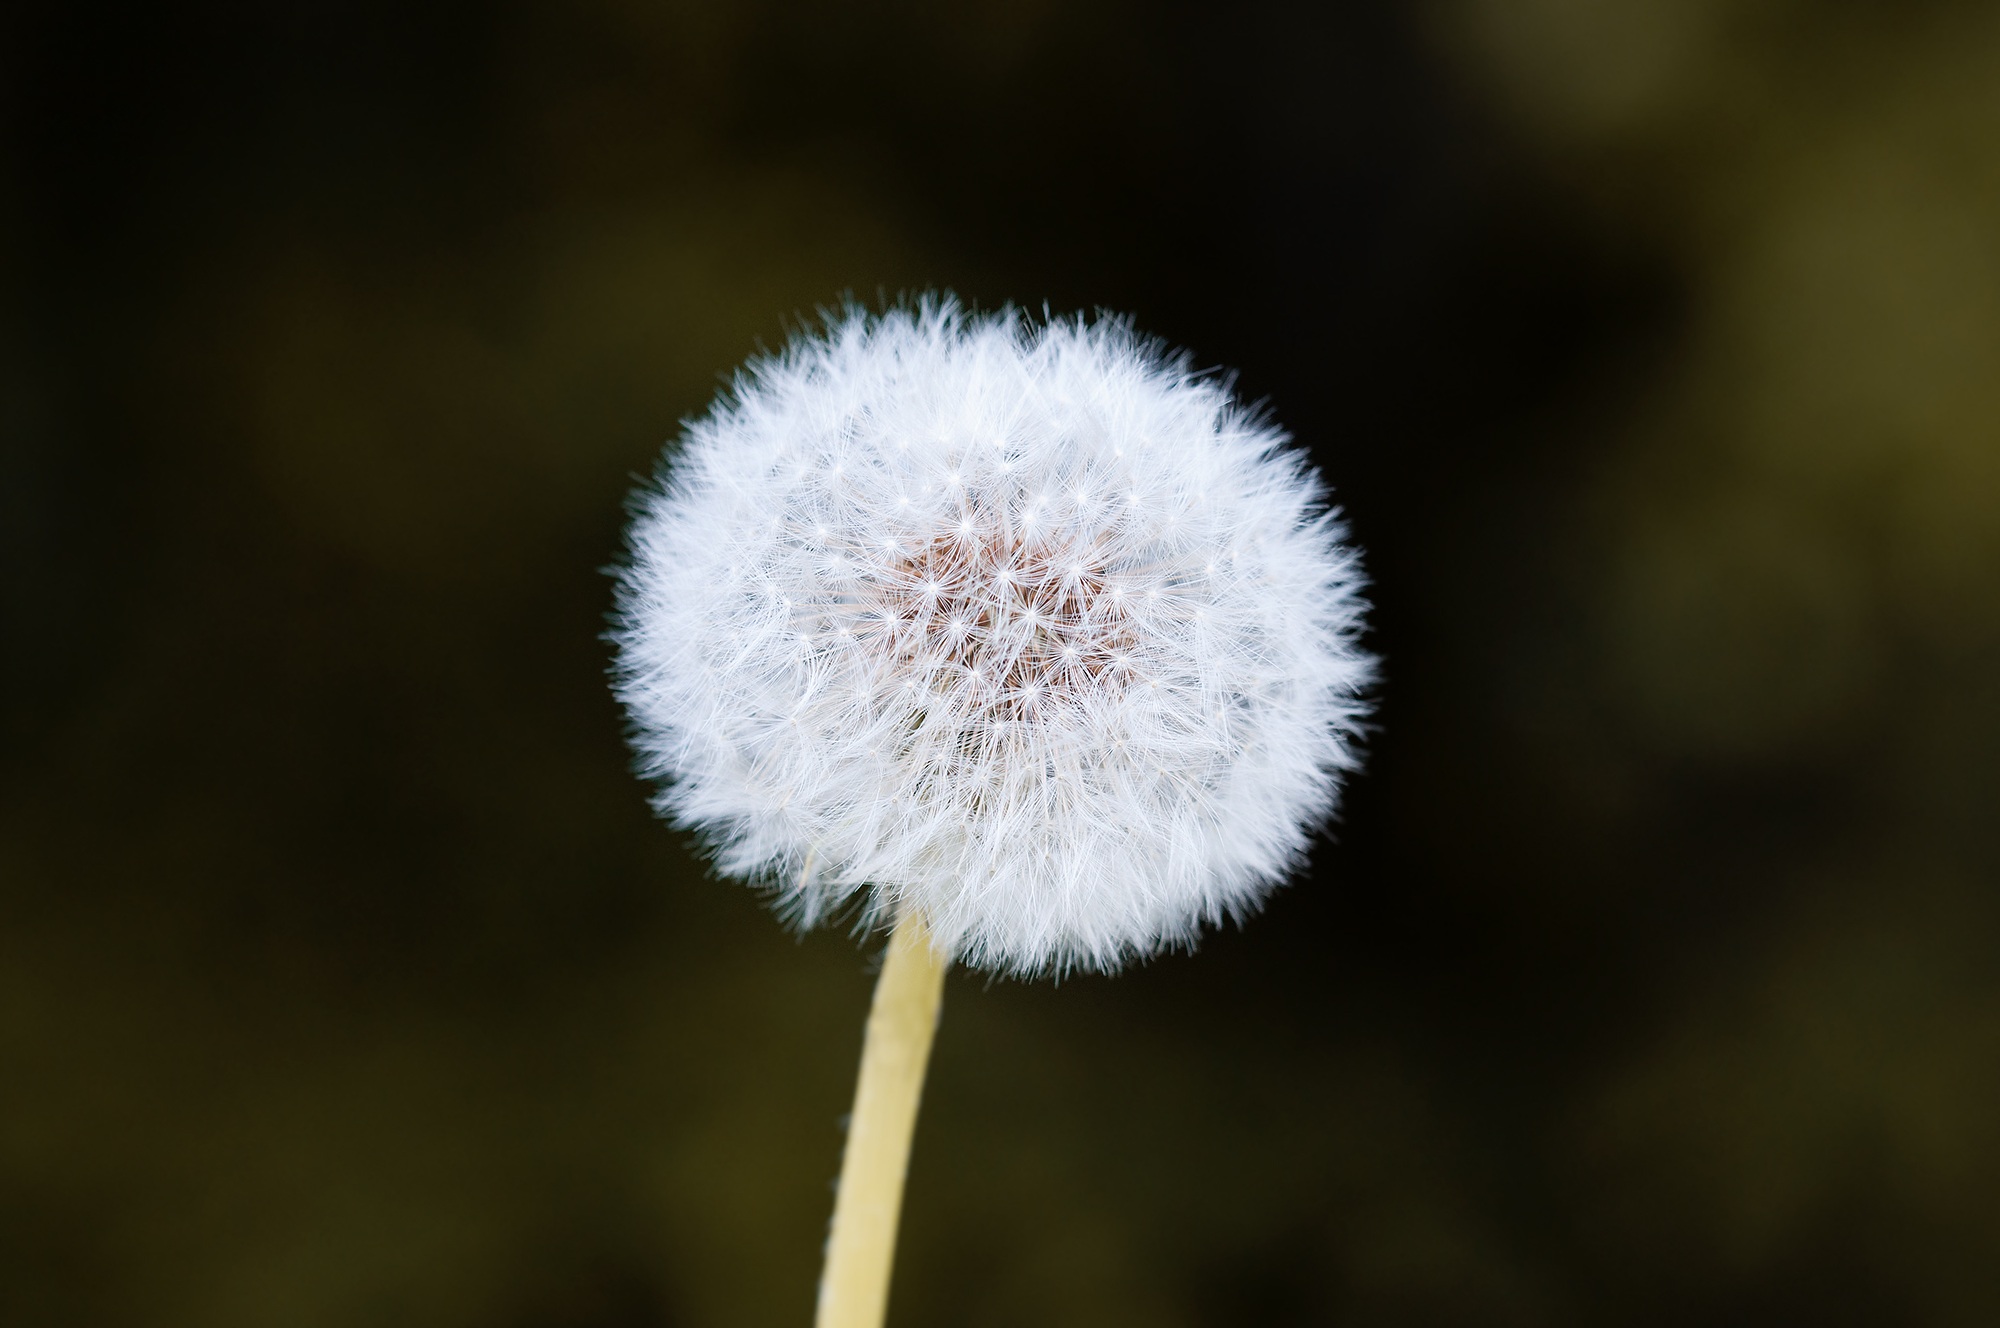
nature, plant, photography, dandelion, flower, petal, isolated, daisy, botany, close, flora, wildflower, close up, pointed flower, seeds, faded, macro photography, flowering plant, daisy family, plant stem, land plant